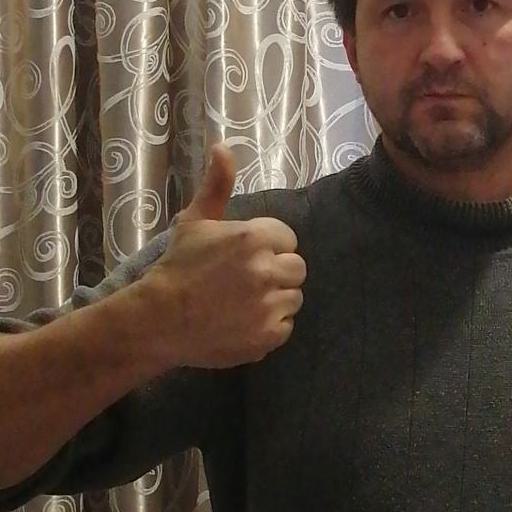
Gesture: like